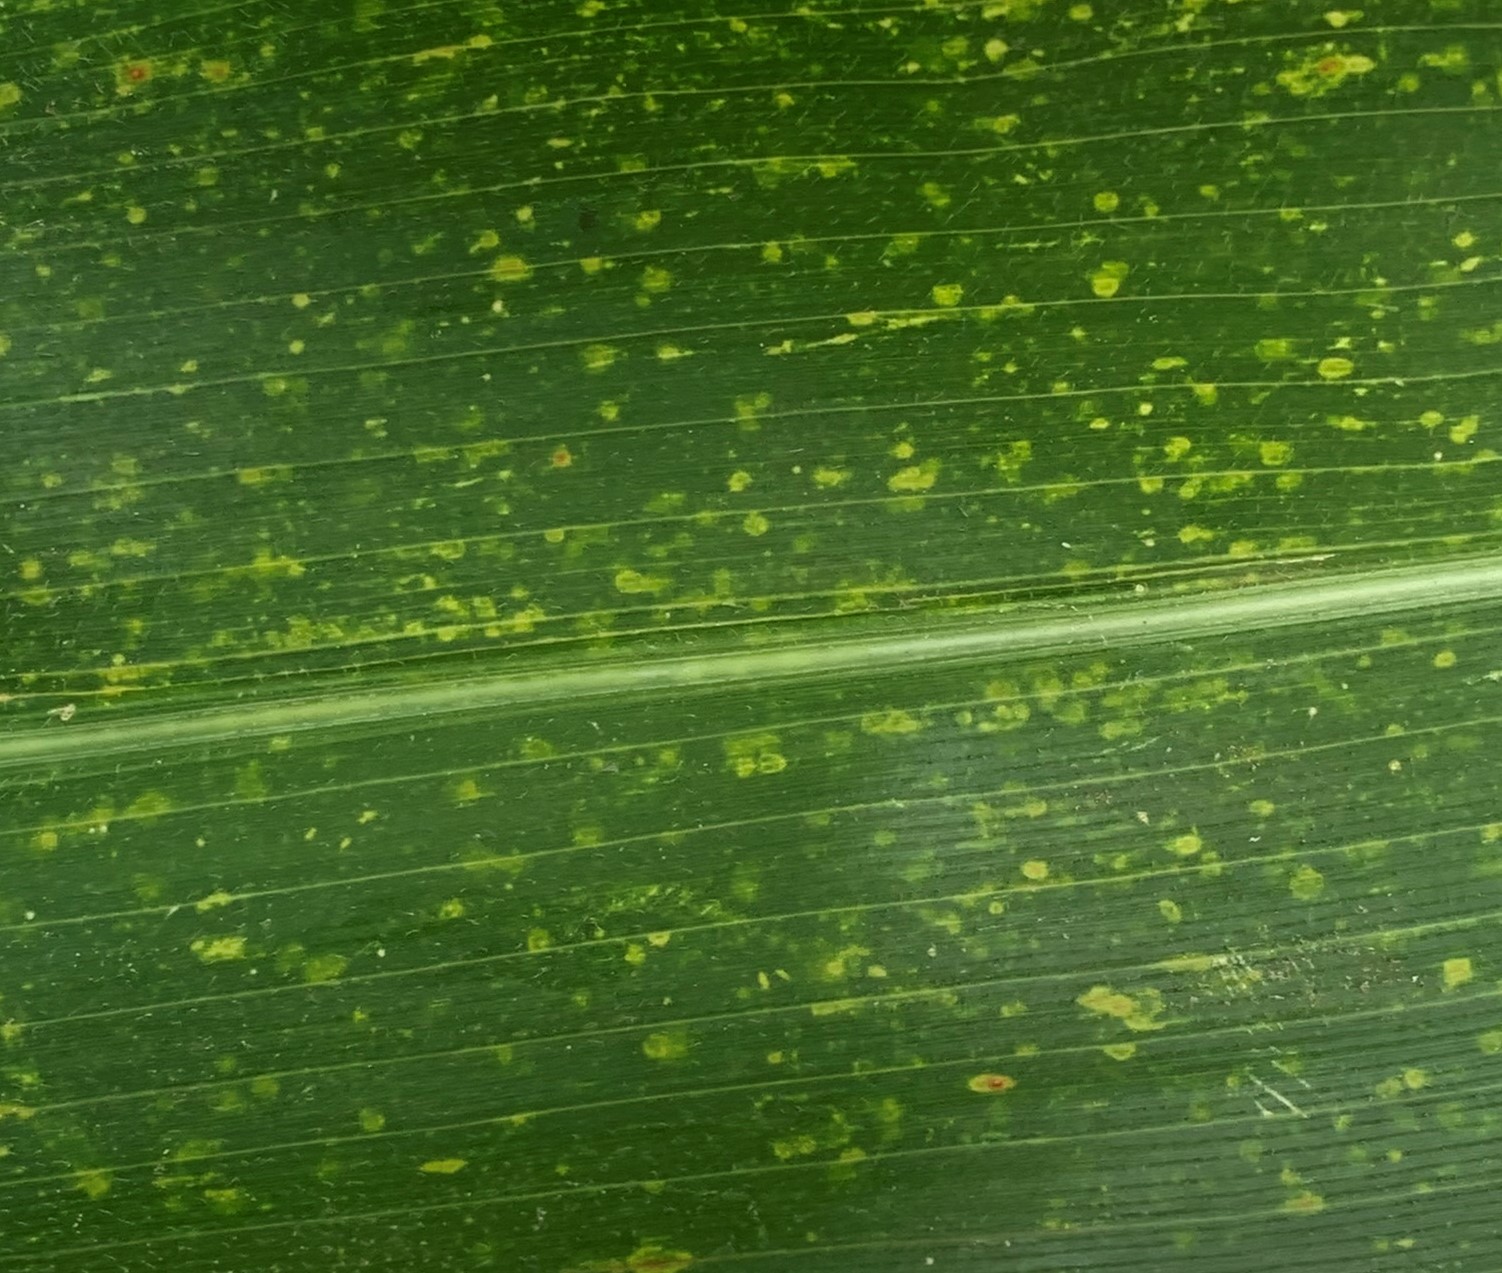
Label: MLN